Honolulu Sailor's Home

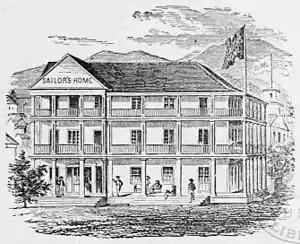
Sketch of original 1855 building

The Honolulu Sailor's Home is a non-profit lodge for international merchant seamen. The home was incorporated in May 1855 with a lot obtained by a grant from the Kingdom of Hawaii. Originally located on Bethel Street adjacent to the Port of Honolulu, it is now located one block away at 707 Alakea Street